Lake Chad replenishment project

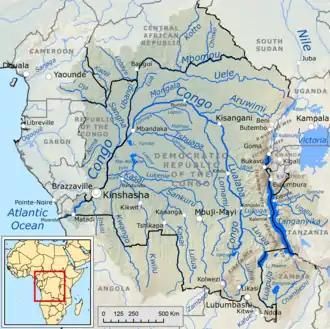
The drainage basin of the Congo River.

In addition to moving water, this proposal would create an inland waterway from the Ubangi River to the Chari River), around 366 km channel, from the Gigi River (close to Djoukou – Galabadja in Kémo), through Sibut, Bouca and then to Batangafo (over the Boubou River and into the Ouham River and then the Chari River).